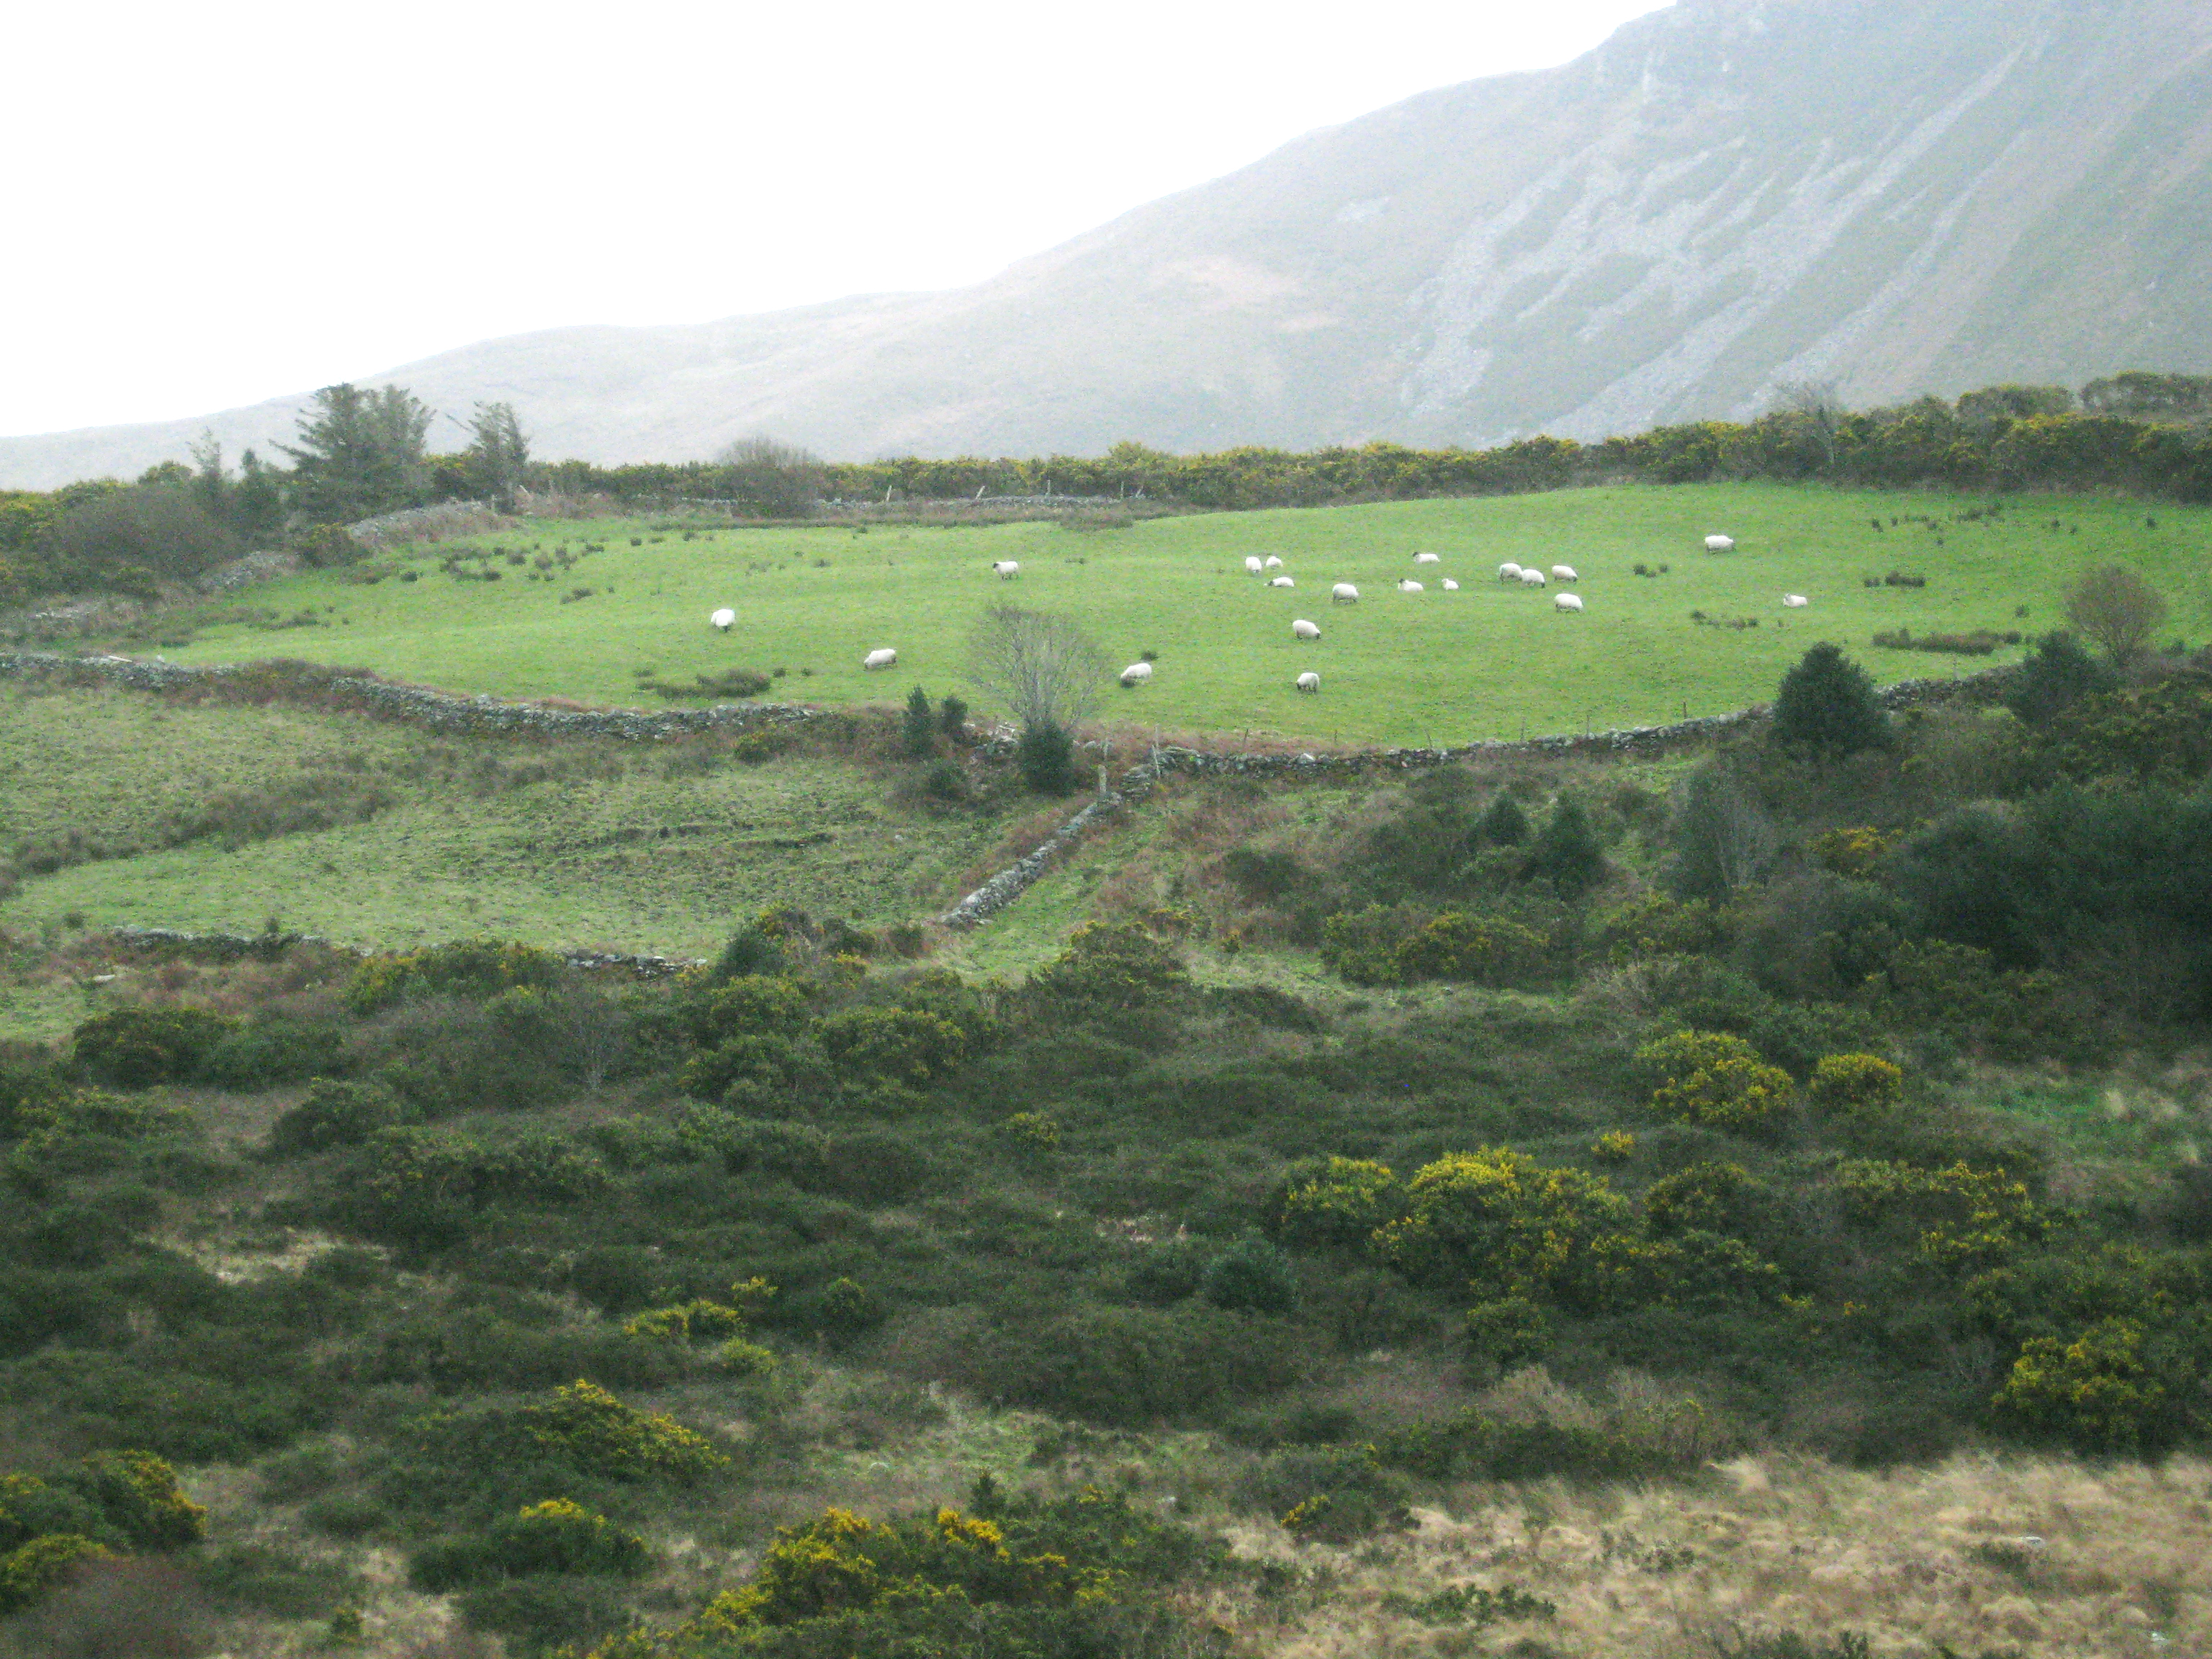
landscape, waterfall, mountain, road, field, farm, meadow, hill, ring, palace, valley, pasture, soil, castle, ancient, agriculture, trip, highland, plain, creativecommons, grassland, ruins, plantation, plateau, ireland, fell, ecosystem, dublin, kerry, killkenny, killarney, guiness, jameson, steppe, rural area, paddy field, mountainous landforms